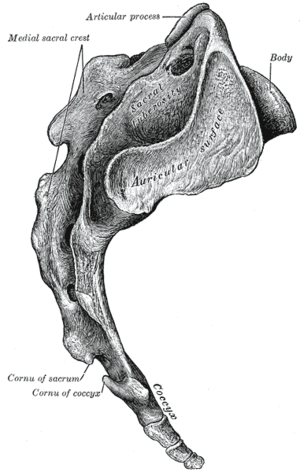
Le sacrum, chez les vertébrés terrestres, est un os impair, médian et symétrique, formé de la soudure des vertèbres sacrées ou sacrales. Il a une forme pyramidale, dont la base crâniale est appelée le promontoire sacré ; la pointe de la pyramide s'appelant l'apex.